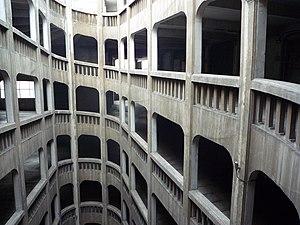
Garage hélicoïdal de Grenoble, (rue Bressieux)
Le garage hélicoïdal de Grenoble est une copropriété de garages à voitures au style architectural Art déco en béton armé. Inaugurée le 27 juillet 1932 pour recevoir 225 automobiles, elle en accueille de nos jours 252. Depuis 2003, l'édifice est labellisé « Patrimoine du XXe siècle » de Grenoble.